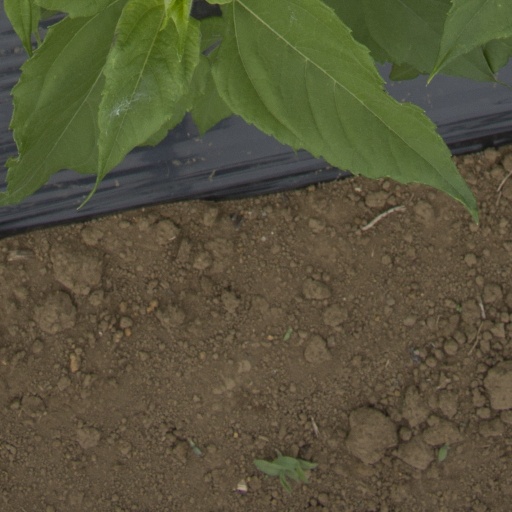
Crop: Jerusalem artichoke